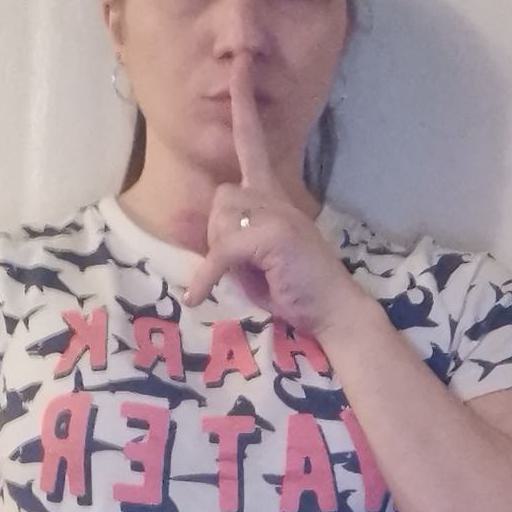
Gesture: mute